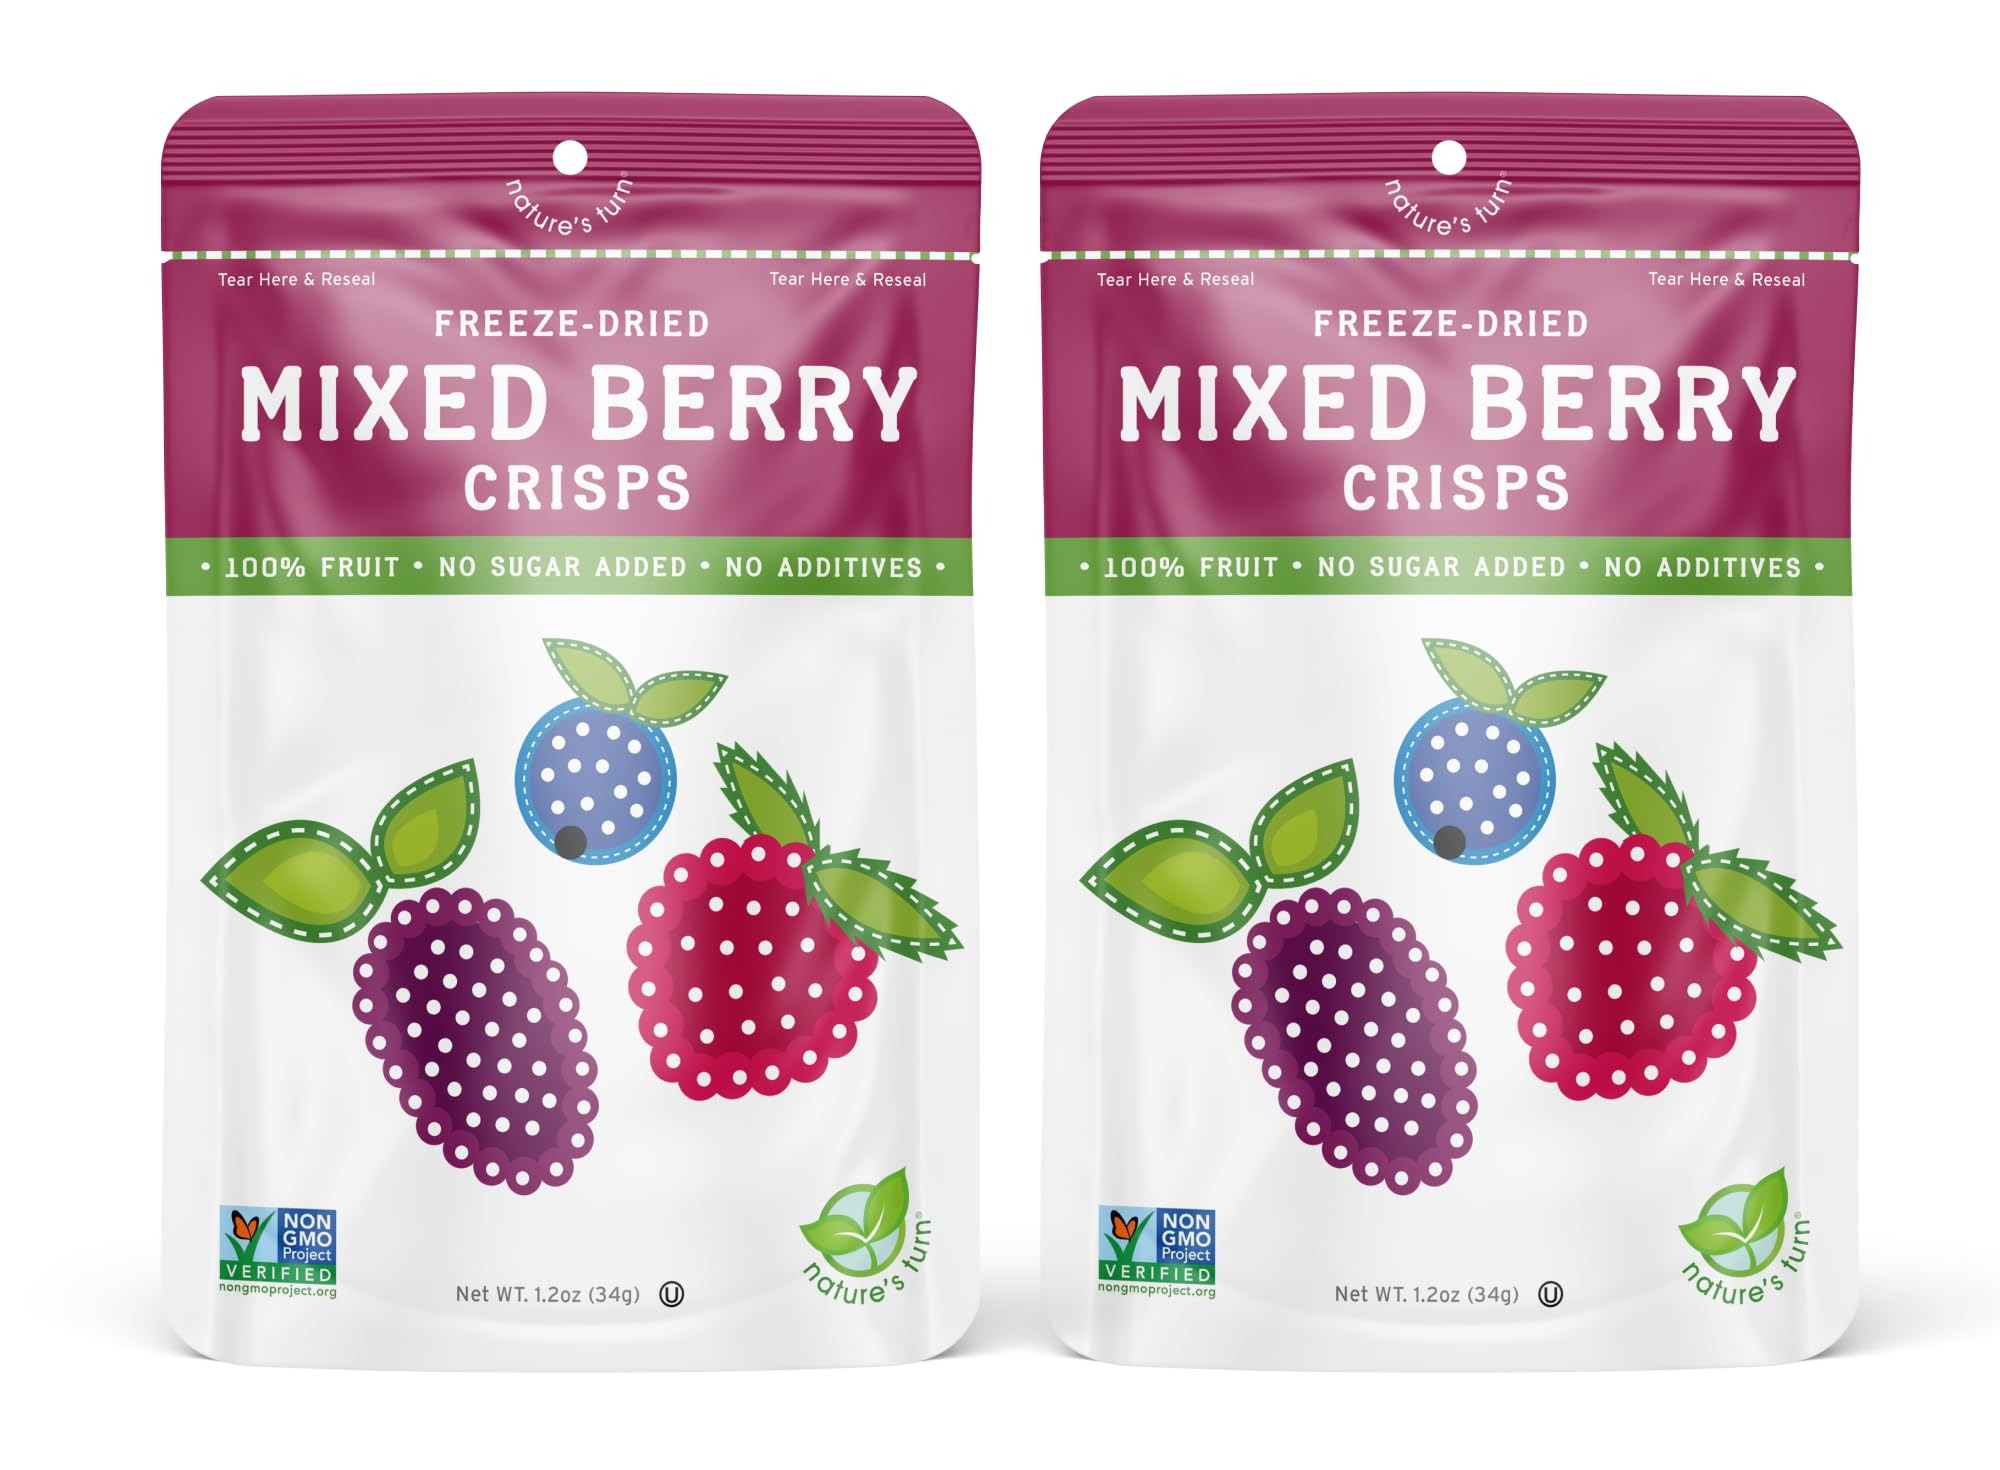
Item Name: Nature’s Turn Freeze-Dried Fruit Snacks, Mixed Berry Crisps, Pack of 2 (1.2 oz Each)
Bullet Point 1: Imagine your favorite fresh fruit, freeze dried into a light, crispy snack that can be packed for any adventure, on the trails, in school lunches, at parks, or as an added topping for cereal, yogurts, smoothies and salads
Bullet Point 2: Freshest, ripest, non-gmo, 100% fruit snacks, healthy and safe plant-based treat
Bullet Point 3: With tons of delicious flavors to choose from, there’s an easy, anytime snack for every palate
Bullet Point 4: Our freeze-dried fruit crisps are perfect for snacking on their own, but are also great for baking, adding color to your favorite dessert and so much more
Bullet Point 5: Our products are made with no sugar added, no corn syrup, no additives, non gmo, no dyes, gluten free, peanuts, eggs and dairy free and nothing artificial. Our fruit is freeze-dried, a gentle dehydration process that removes over 90% of the water within a fruit or vegetable while retaining most of the color, flavor, and nutrients you’d expect from fresh fruit.
Product Description: REAL FRUIT. ANYTIME, ANYWHERE. Imagine your favorite fresh fruit, freeze dried into a light, crispy snack that can be packed for any adventure. On the trails, in school lunches, at parks, or as an added topping for cereal, yogurts, smoothies and salads. Since 2011, our family has remained committed to creating delicious, better-for-everyone foods using non-GMO ingredients in facilities free from the Top-9 most common allergens. Thank you for helping us with our mission. Enjoy, Naturally.
Value: 2.4
Unit: Ounce

Price: 14.99